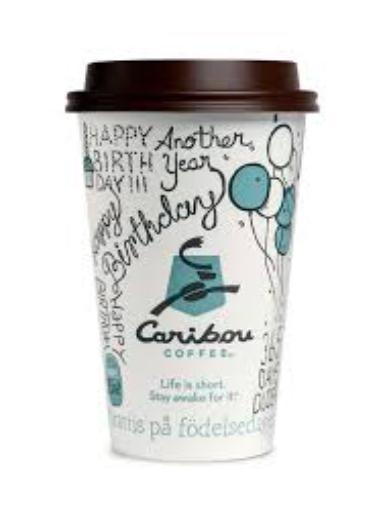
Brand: Caribou Coffee
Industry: Food